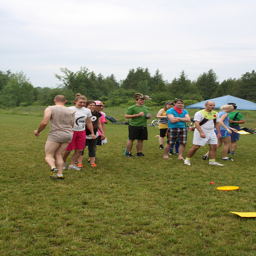
A group of men and women in a field.
A group of people standing next to each other on the grass.
several people at a get together in an open field
A group of people standing in a field.
A group of people standing around a nearly empty field.